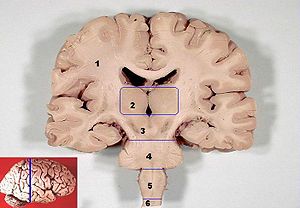
Mesencephalon
Et snit i mennesket hjerne med midthjernen som nummer 3 over hjernestrukturen pons som nummer 4 og thalamus som nummer 2.
Mesencephalon, eller midthjernen er en del af hjernen.